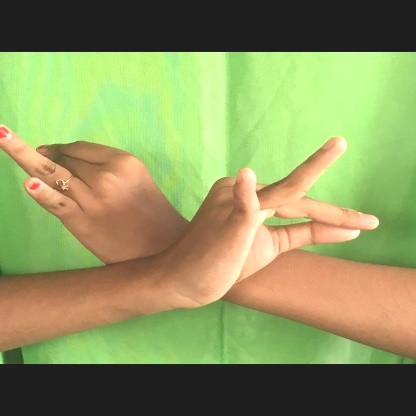
Mudra: Katakavardhana